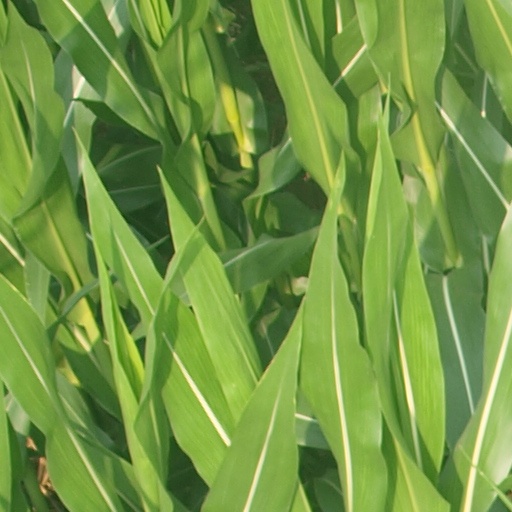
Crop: maize; corn